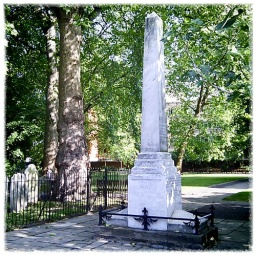
The author of Robinson Crusoe. The monument was paid for by a newspaper appeal in 1870.